Liam Robbins

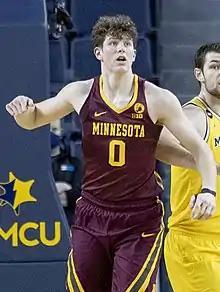
Robbins with Minnesota in 2021

Liam Robbins (born July 12, 1999) is an American professional basketball player who last played for the Milwaukee Bucks of the National Basketball Association (NBA), on a two-way contract with the Wisconsin Herd of the NBA G League. He played college basketball for the Drake Bulldogs, Minnesota Golden Gophers and Vanderbilt Commodores.